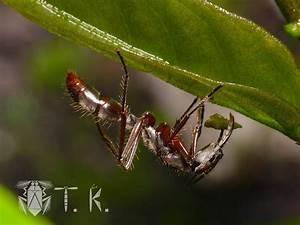
spider